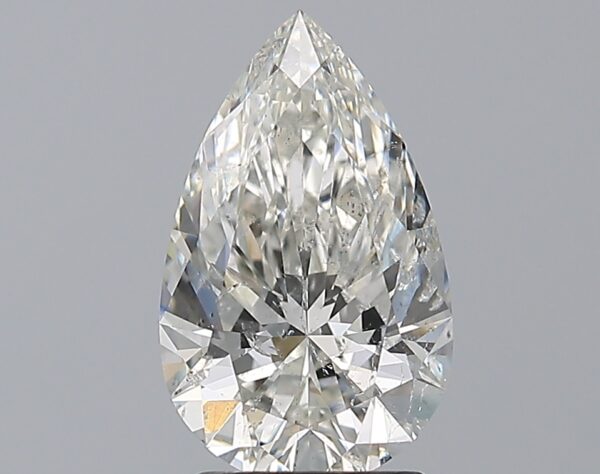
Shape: pear
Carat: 2.01
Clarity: SI2
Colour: H
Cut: EX
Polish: EX
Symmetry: EX
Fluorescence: N
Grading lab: GIA
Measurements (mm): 11.44 x 7.04 x 4.36